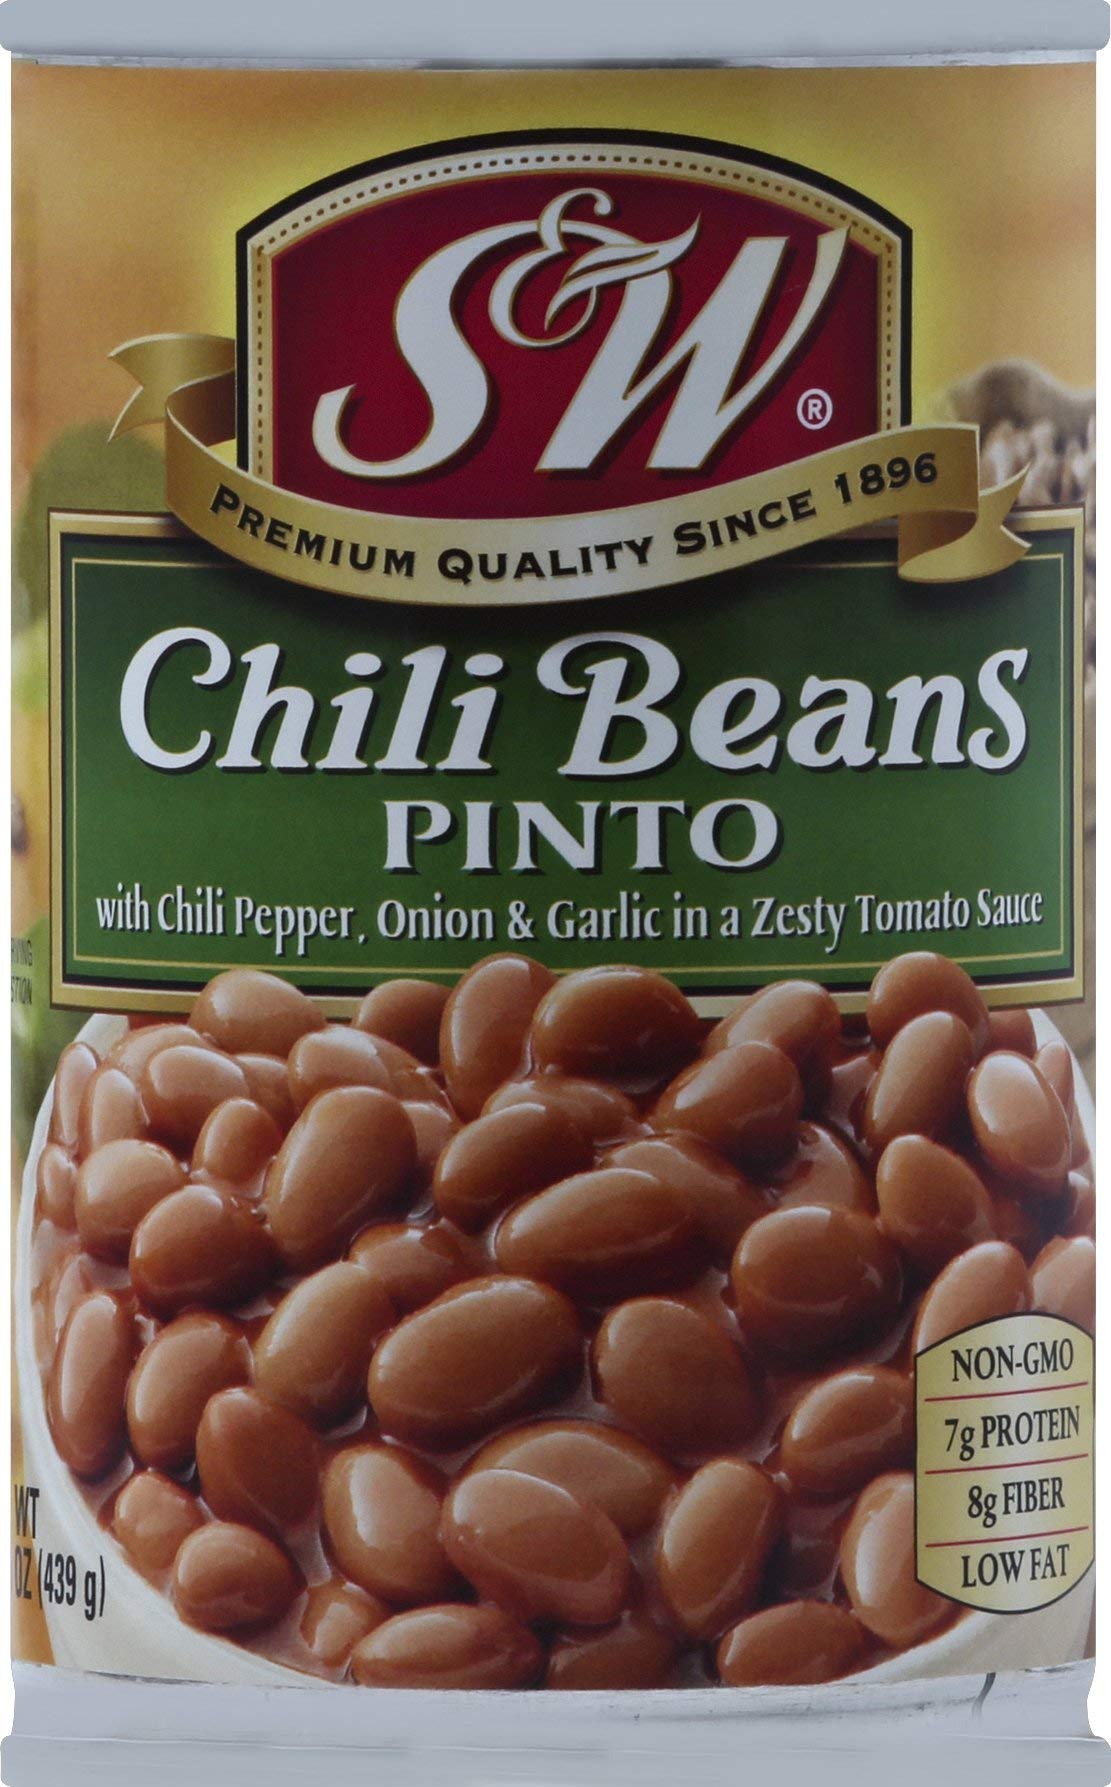
Item Name: S & W, Pinto Chili Beans, 15.5 Ounce Can
Bullet Point 1: The package length of the product is 4.2 inches
Bullet Point 2: The package width of the product is 3 inches
Bullet Point 3: The package height of the product is 2.9 inches
Bullet Point 4: The package weight of the product is 1 pounds
Value: 15.5
Unit: Ounce

Price: 1.35